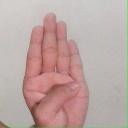
अक्षर: ब